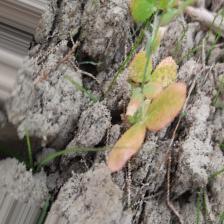
Label: Lentil Rust